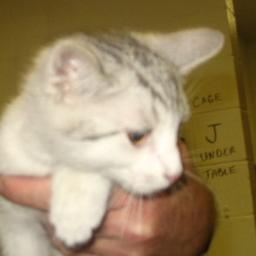
Animal: cats